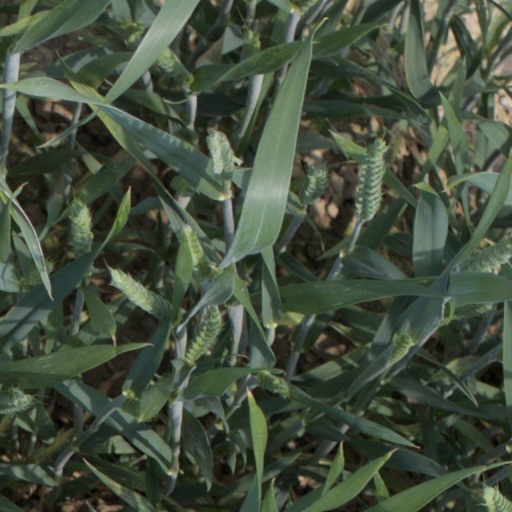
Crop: wheat